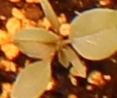
Label: Redroot Pigweed